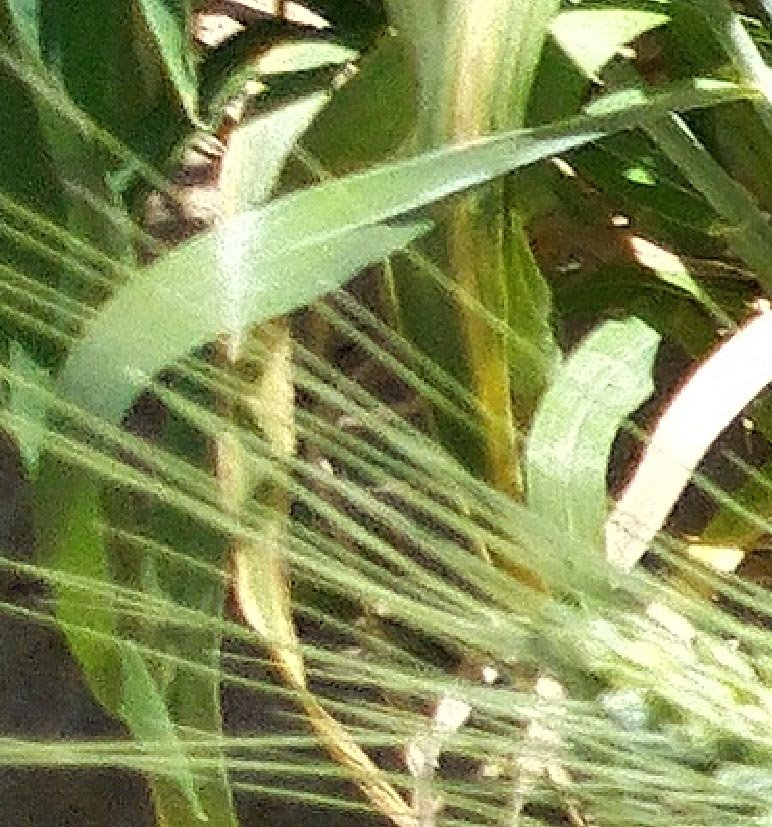
Label: Wheat___Healthy